2013 Israeli legislative election

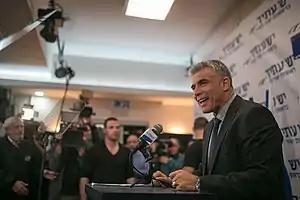

Rabbi Haim Amsalem was elected to the Knesset as a Shas member during the 17th and 18th legislative elections, as the representative of Rabbi Meir Mazoz, the head of the Kisseh Rachamim yeshiva. During the 18th Knesset, Amsalem began to publicly hold controversial positions on key issues such as conversions to Judaism (he would not require a pledge to follow Torah laws), the enforcement of Haredi public integration in the work force, the status of women in Israel, etc. His positions caused a rift between him and the Shas party, which eventually led the Council of Torah Sages (מועצת חכמי התורה) to call for his resignation, and lead to complaints against him from public Haredi bodies. On the other hand, in 2011, he received the Knight of Quality Government Award on behalf of the Movement for Quality Government in Israel.